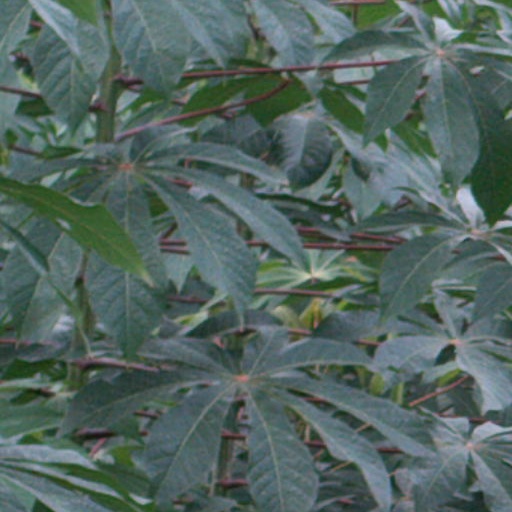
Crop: cassava